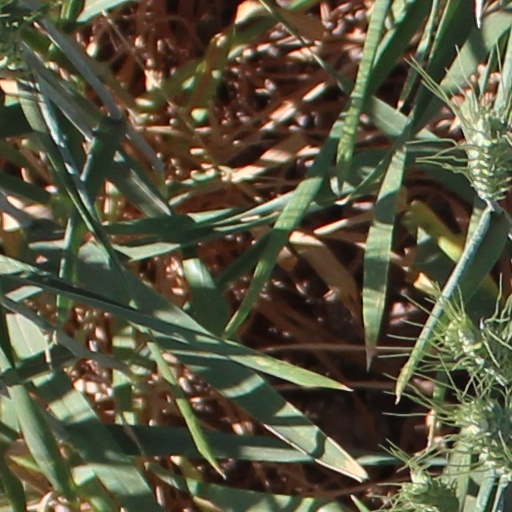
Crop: wheat